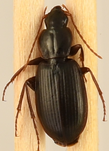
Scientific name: Calathus advena
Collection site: Rocky Mountains NEON (RMNP), plot RMNP_012